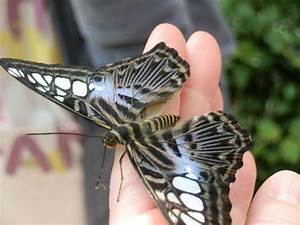
Label: farfalla